Middle kingdoms of India

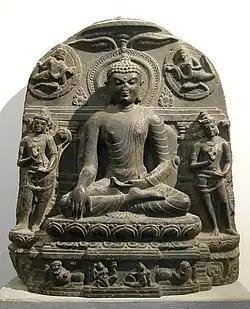
Buddha and Bodhisattvas, 11th century, Pala Empire

Pratihars ruled from Mandore, near present-day Jodhpur, they held the title of Rana before being defeated by Guhilots of Chittore.